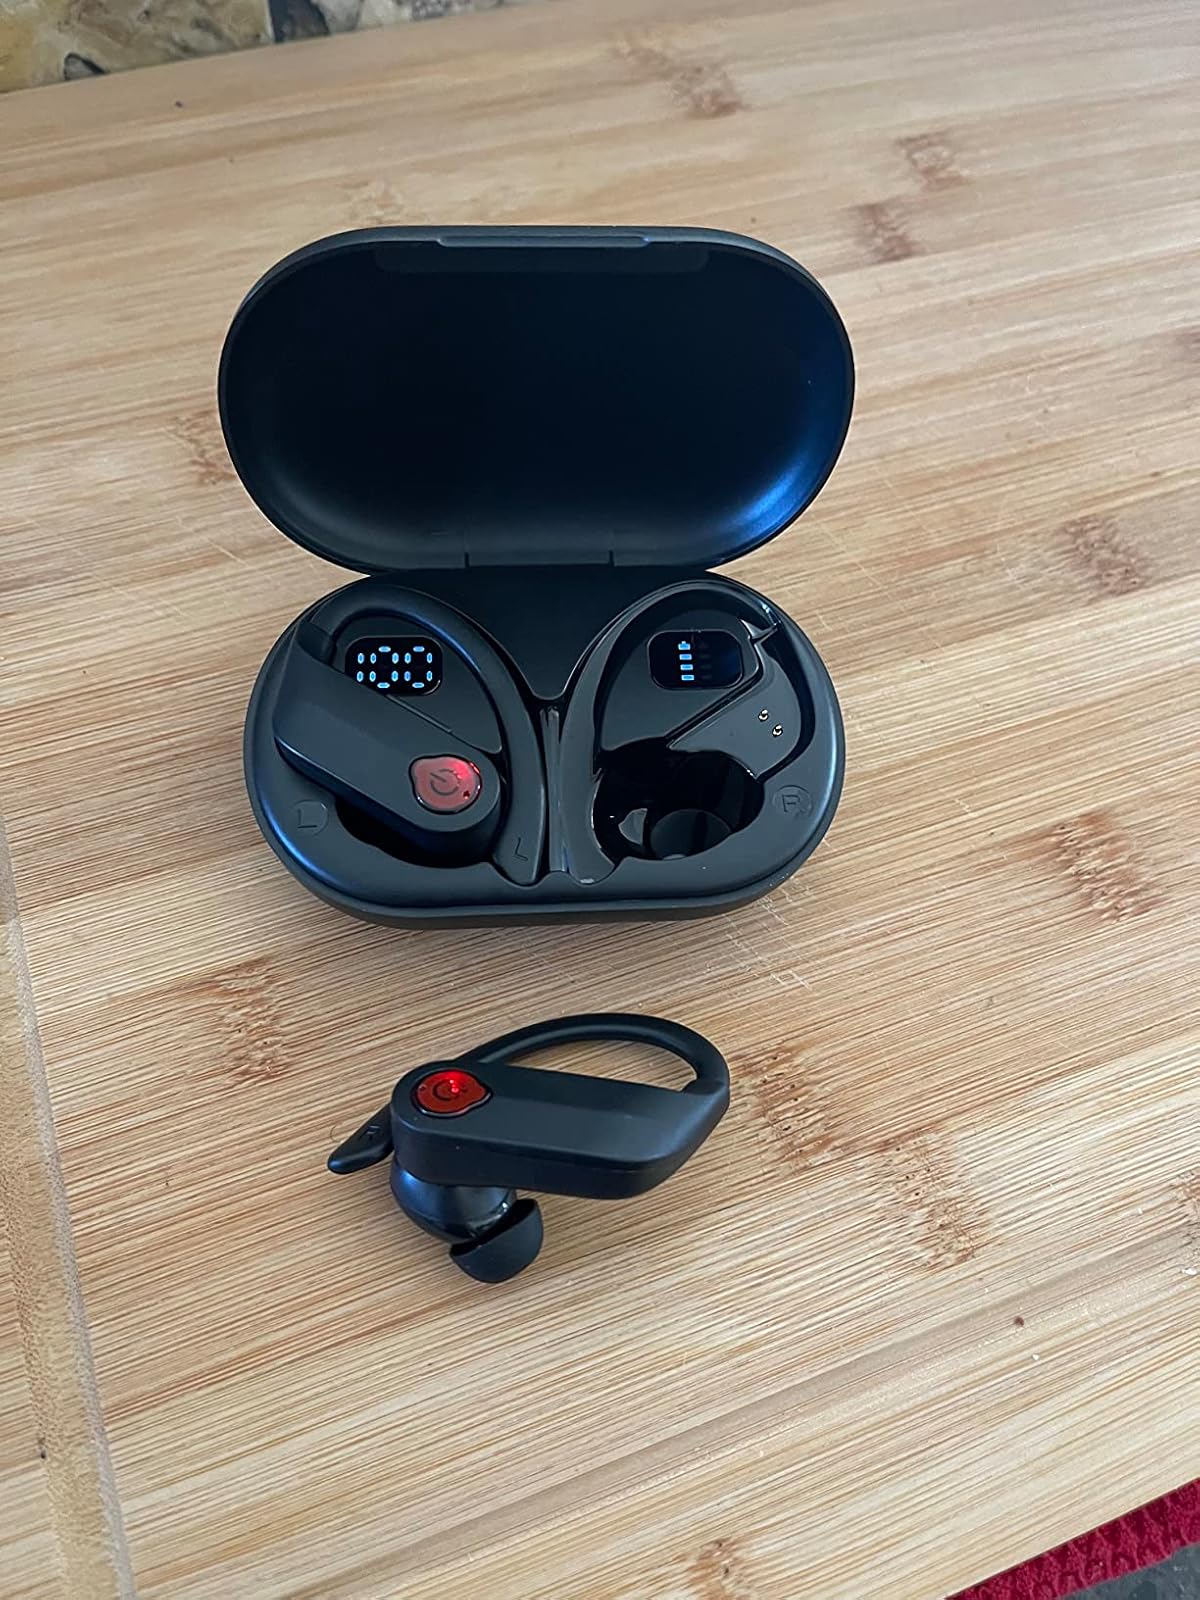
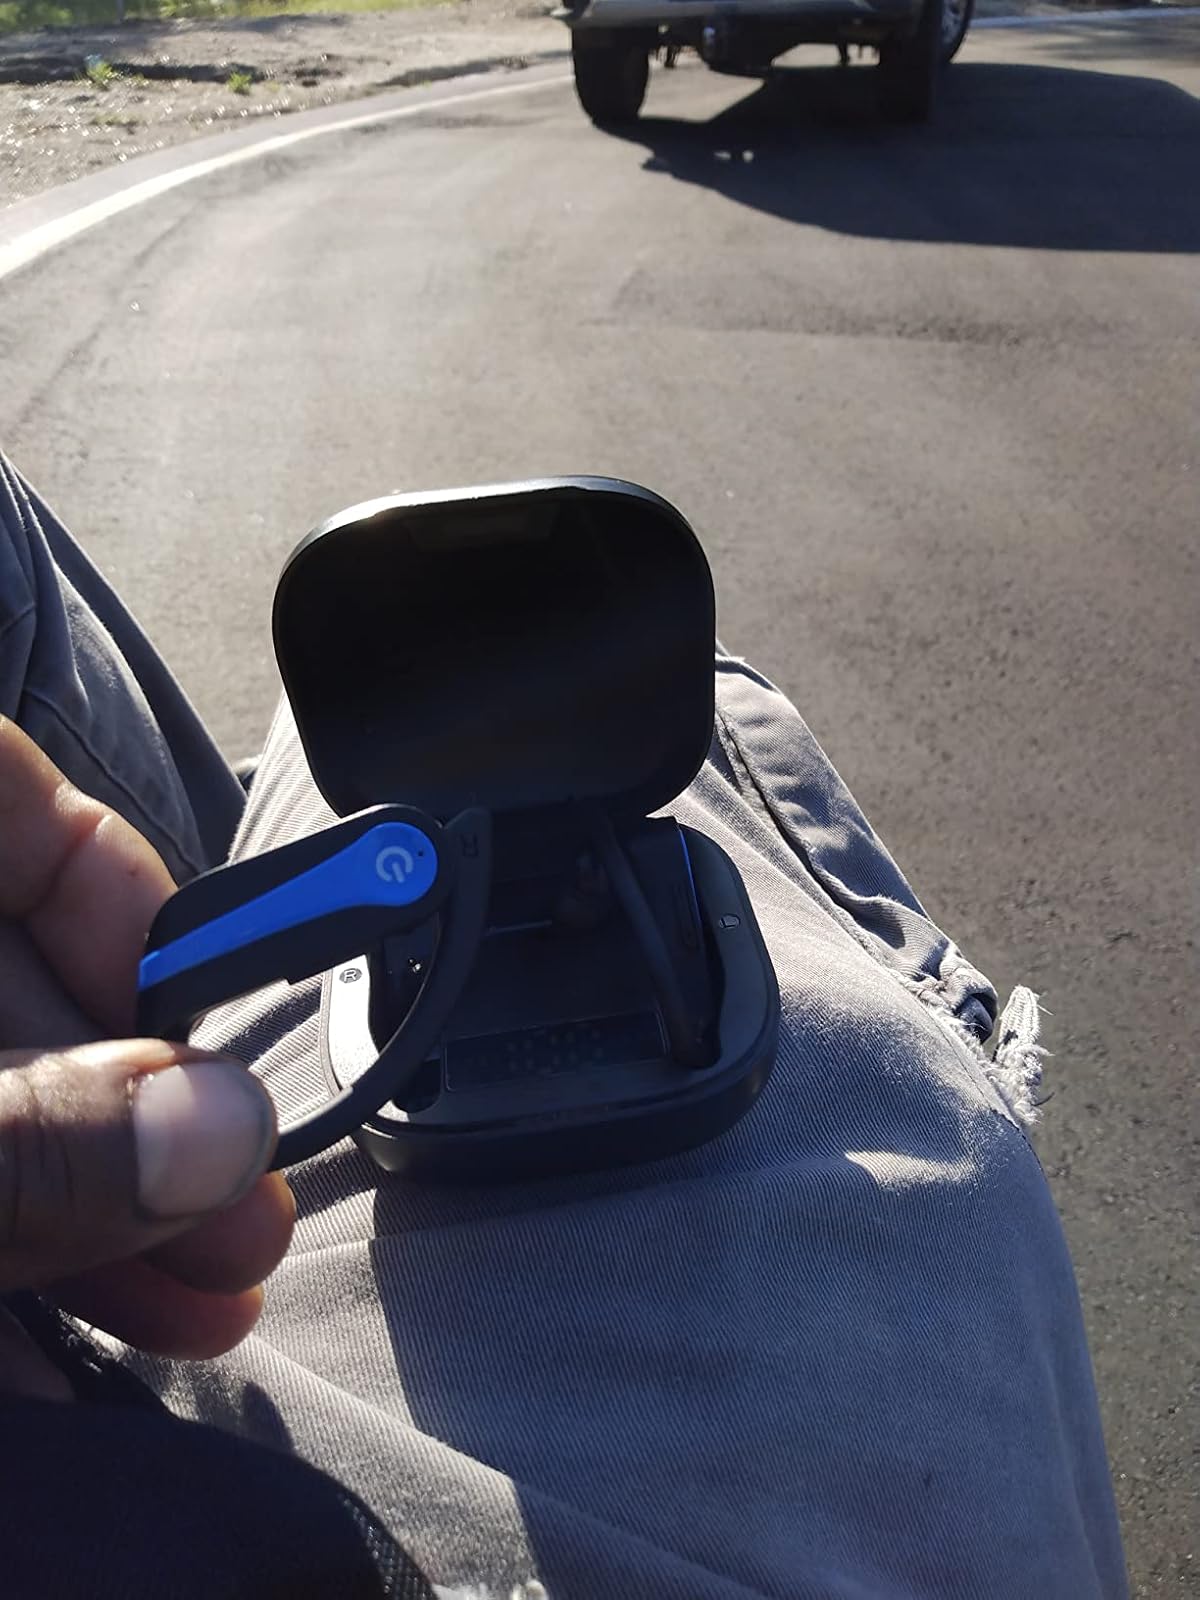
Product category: earbuds
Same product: no